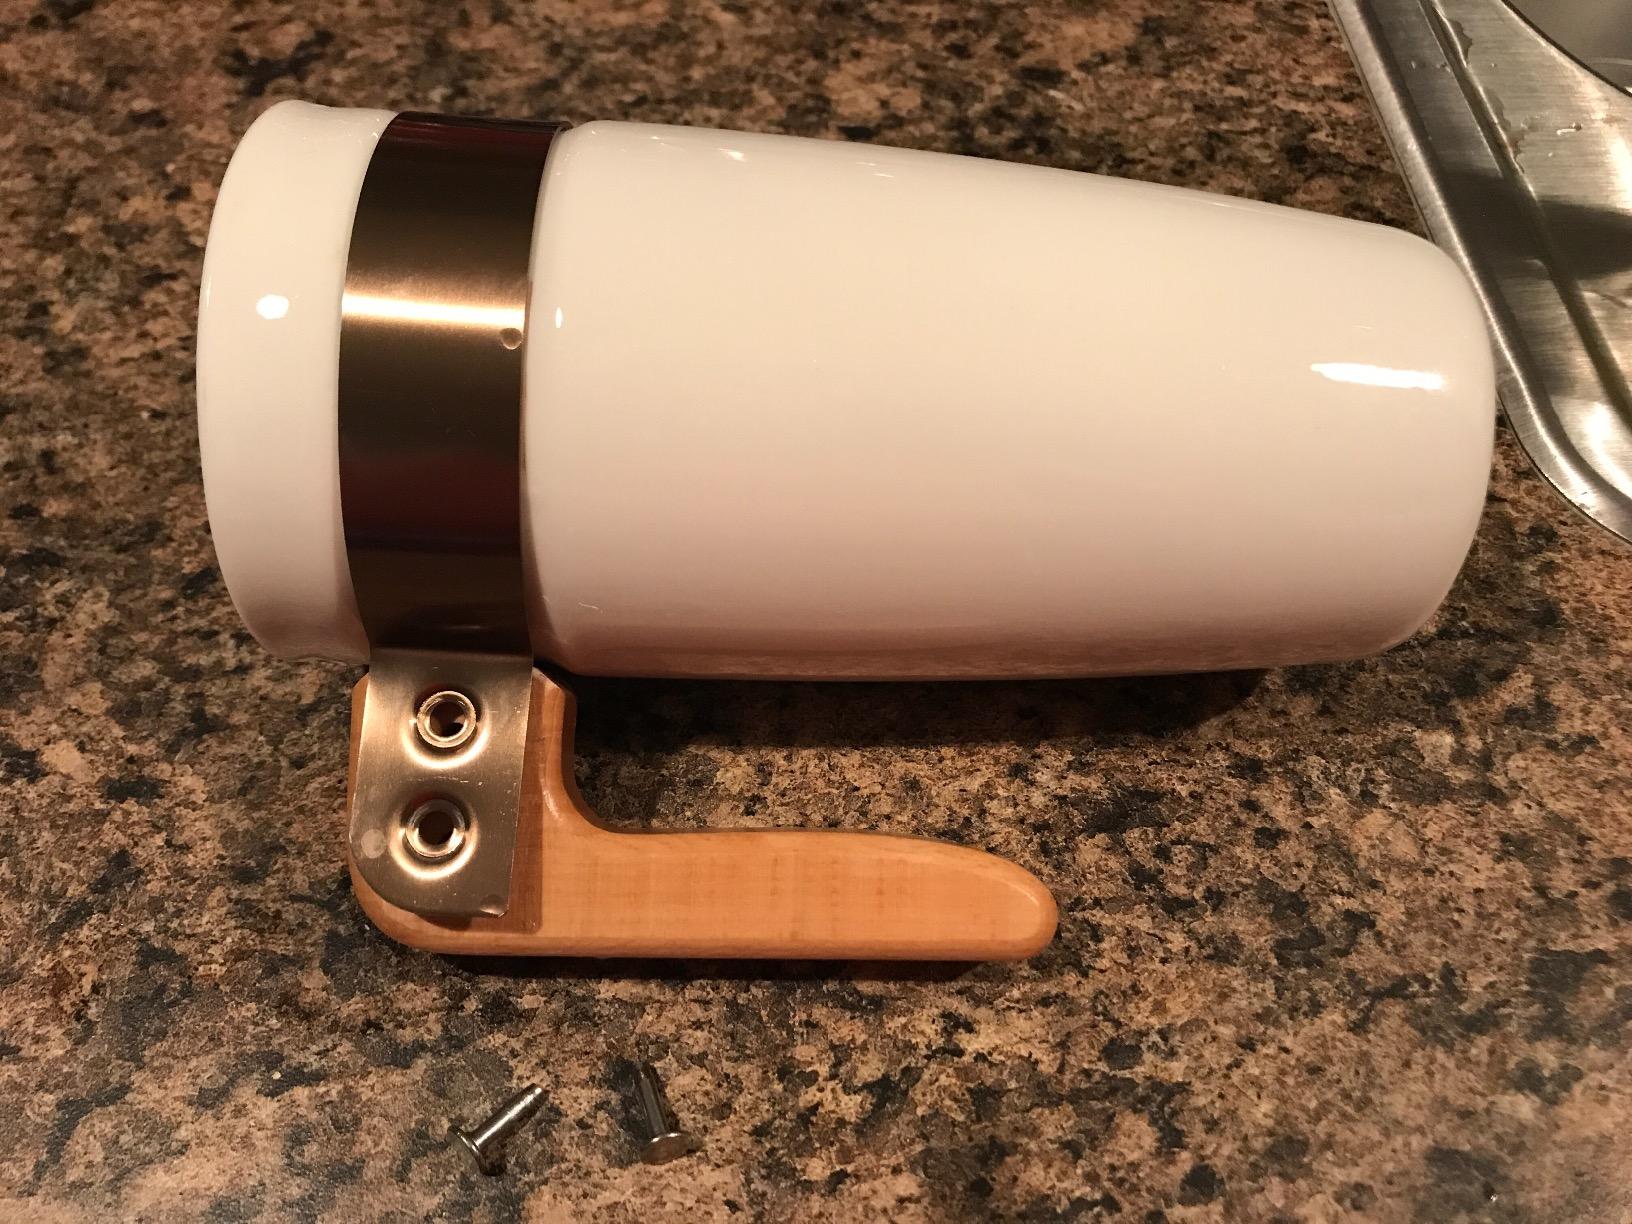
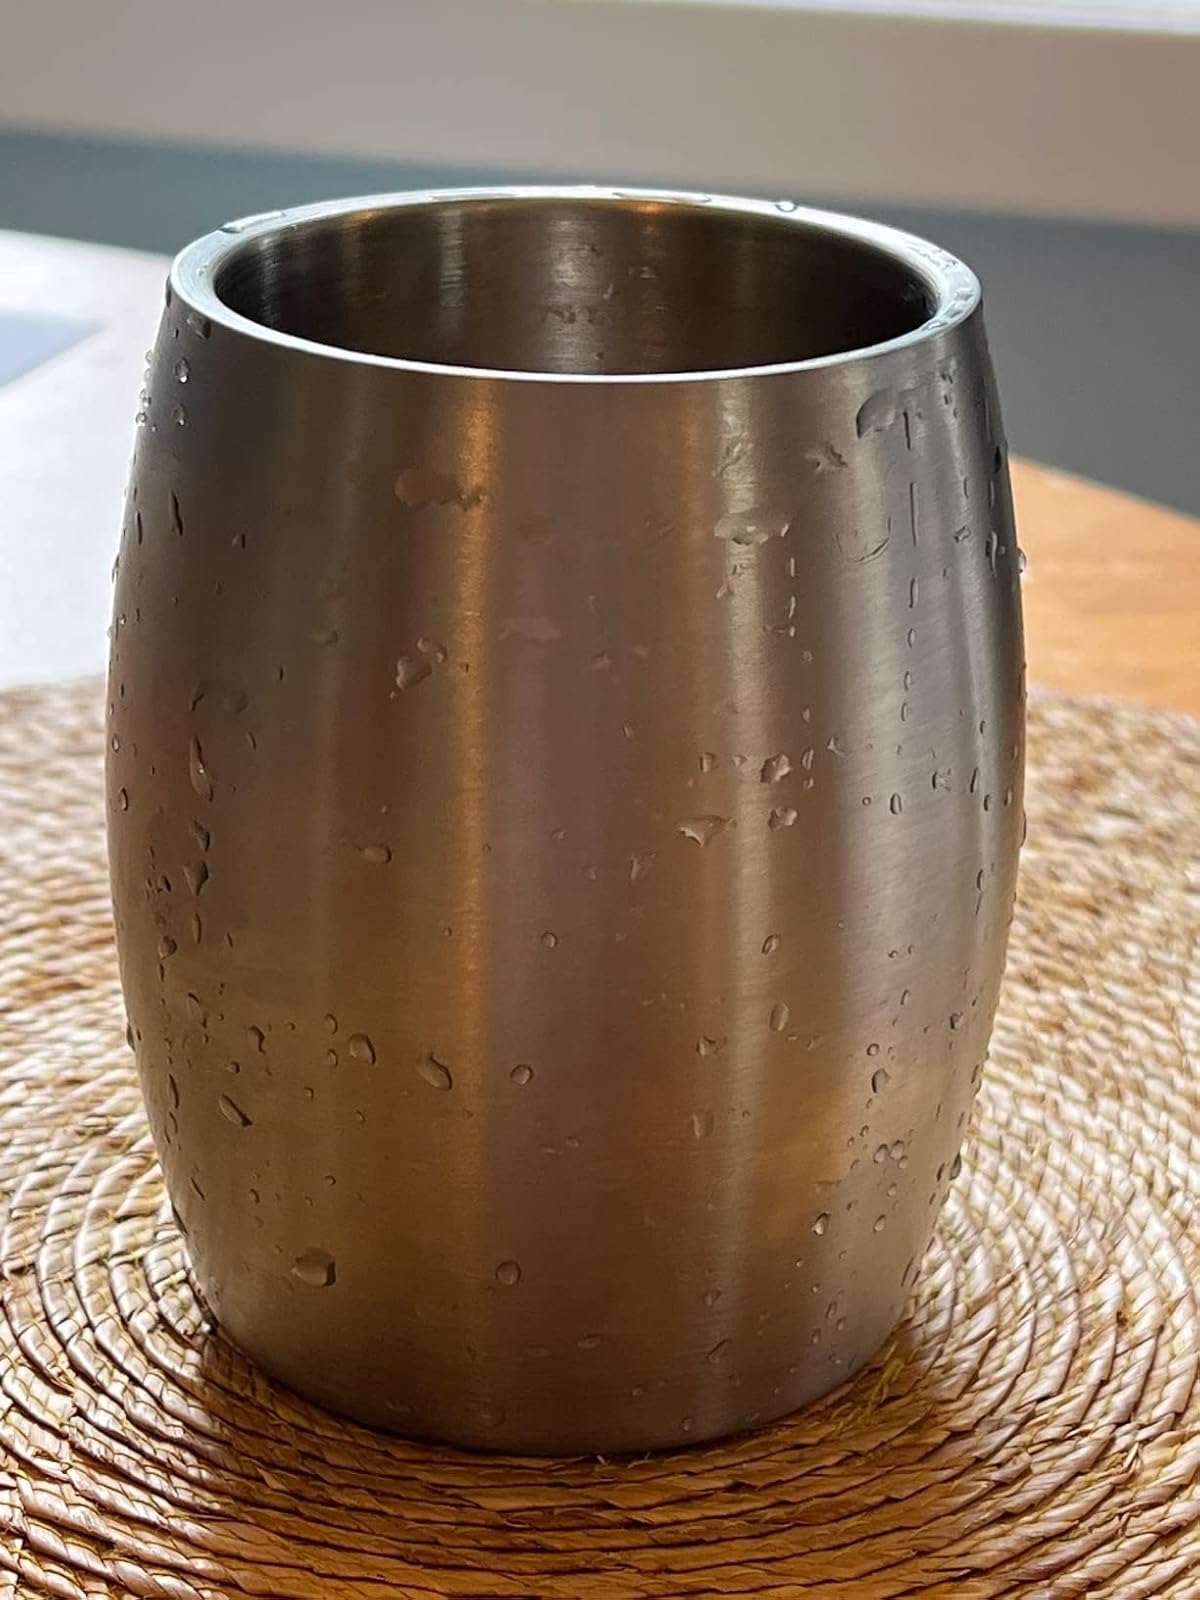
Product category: items_mug
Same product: no